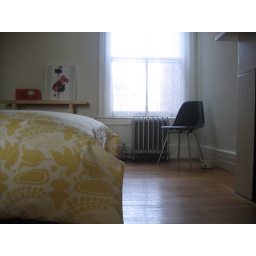
the bedroom is now in the middle of the house